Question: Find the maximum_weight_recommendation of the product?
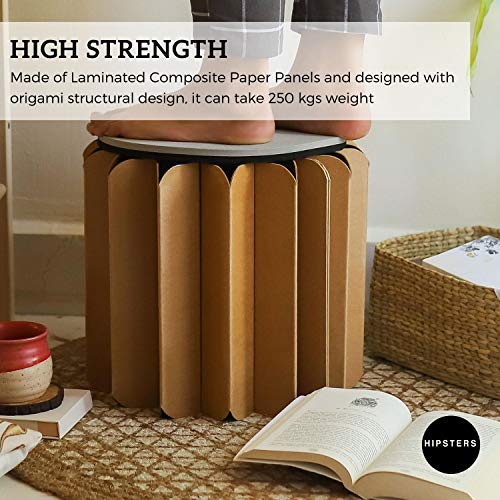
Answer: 250 kilogram